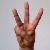
The image shows a hand gesture representing the letter 'W' in Indian Sign Language.